Utting station

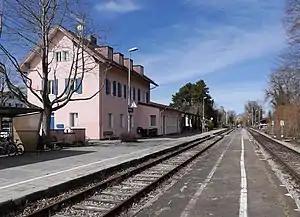
The station in 2018

Utting station is a railway station in the municipality of Utting am Ammersee, in Bavaria, Germany. It is located on the Mering–Weilheim line of Deutsche Bahn.